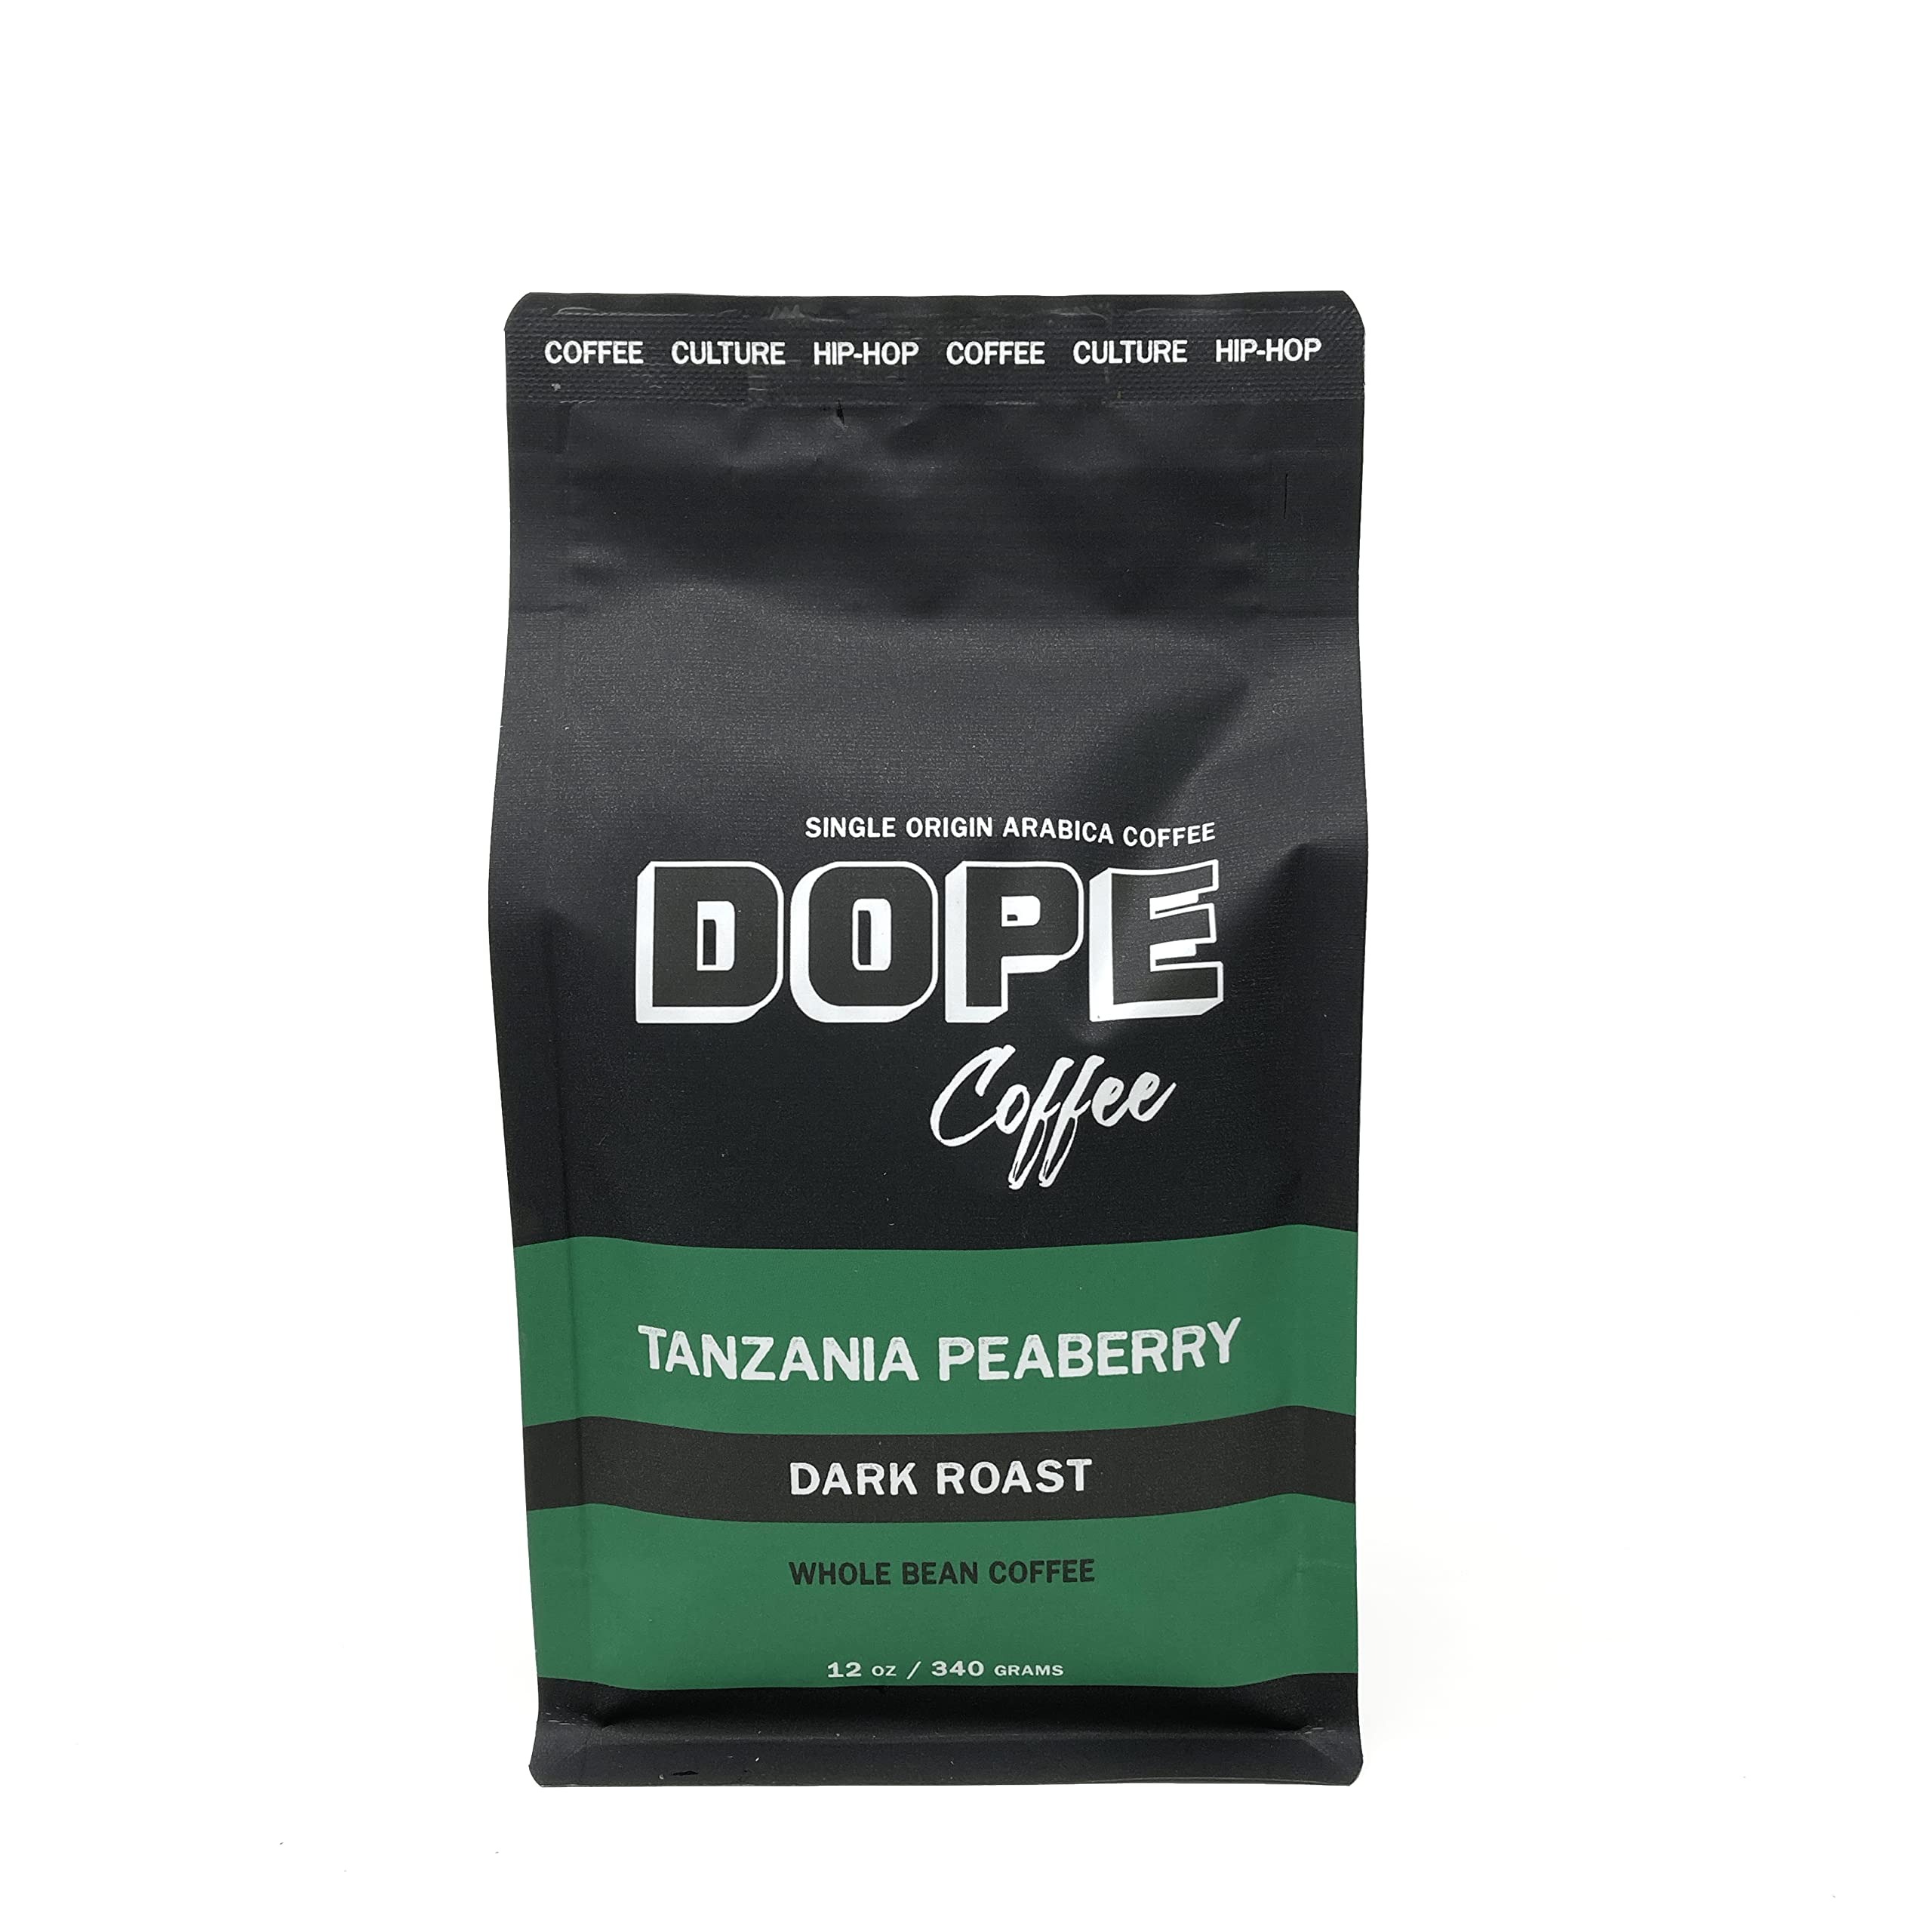
Item Name: Dope Coffee Whole Bean Tanzania Peaberry Dark Roast, Rainforest Alliance, 100% Arabica Coffee, 12oz
Bullet Point 1: RAINFOREST ALLIANCE - FULLY TRACEABLE INGREDIENTS - PLANT BASED - 100% NATURAL - SUSTAINABLY GROWN - AIR ROASTED
Bullet Point 2: Elevate your coffee drinking experience with Dope Coffee, whether you prefer dark roast, medium roast, or light roast, our coffee were designed and roasted for great taste. We focus on single-origin, grade 1 & grade 2 specialty coffee that have unparalleled flavors and out of this world taste that is smooth, consistent and focused.
Bullet Point 3: Try our Air Roasted Coffee for a better for you coffee free from all the carcinigens and bitter after taste that comes with traditional drum roasting. Air roasted coffee is full bodies but without the after taste that makes other coffees unpleasent.
Bullet Point 4: ✊🏿 Proudly Black-Owned & Veteran Owned🎖️We are America’s favorite coffee roaster combining coffee and hip-hop into smooth, never bitter coffee that taste great. We are committed to giving voice through our community and to bring speciaty coffee to all the coffee deserts of America. We proudly support our community, social and economic empowerment and standing up for what is right. We believe that EVERYONE can make Dope Coffee!
Product Description: 12oz Tanzania Peaberry - Dark Roast. Welcome to “The Creative's Coffee”. Throw on your favorite Coltrane record, you're focused now. Our Tanzania 'Korongo' Peaberry is a dark-roasted, never bitter sensation from the southern highlands of East Africa. This peaberry bean attracts immediate attention with its pronounced sweet berry citrus and floral notes, full body and prominent acidity. Perfect as a pour over or for Keurig reusable pods. 84+ SCA cup. RFA (Rainforest Alliance). Processing: Fully Washed
Value: 12.0
Unit: Ounce

Price: 15.99